Tyrol Panorama Museum

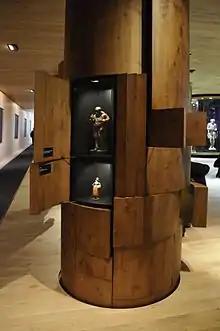
Exhibits in the museum

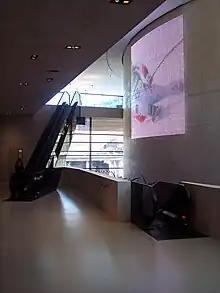
Interior view with the rotunda of the painting

The Giant Panoramic Painting, that was transferred here in September 2010, is the main exhibit of the museum. It depicts the Tyrolean Rebellion of 1809 on 1,000 square metres of canvas.